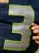
Number: 3